The Unthanks

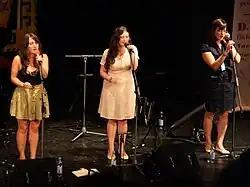
Becky and Rachel Unthank with Niopha Keegan at TFF Rudolstadt, 2009

Their follow-up album, "The Bairns", released on 20 August 2007, was nominated for the Best Album award at the BBC Radio 2 Folk Awards 2008 and was runner-up for the 2008 Mercury Prize. The album debuted in the UK Top 200 Albums Chart at number 178 in the week after the Mercury Prize award ceremony. Reviewing "The Bairns" for BBC Music, Mel Ledgard described it as "an album with a cinematic quality, huge in dramatic atmosphere". In a four-starred review, Robin Denselow of "The Guardian" nominated it as "one of the folk records of the year".